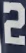
Number: 2